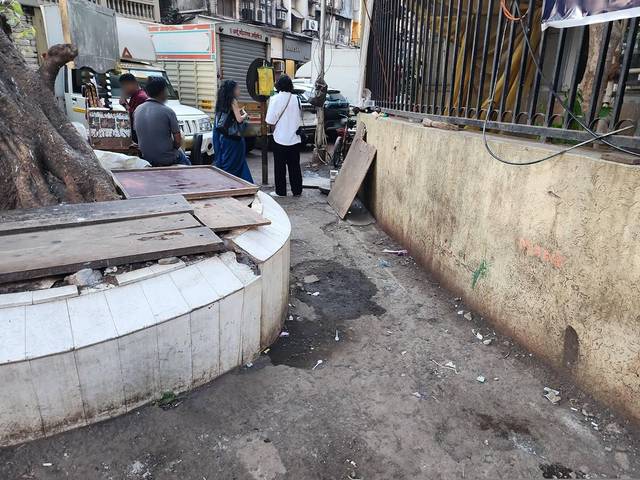
Region: India
Coordinates: 18.928, 72.833